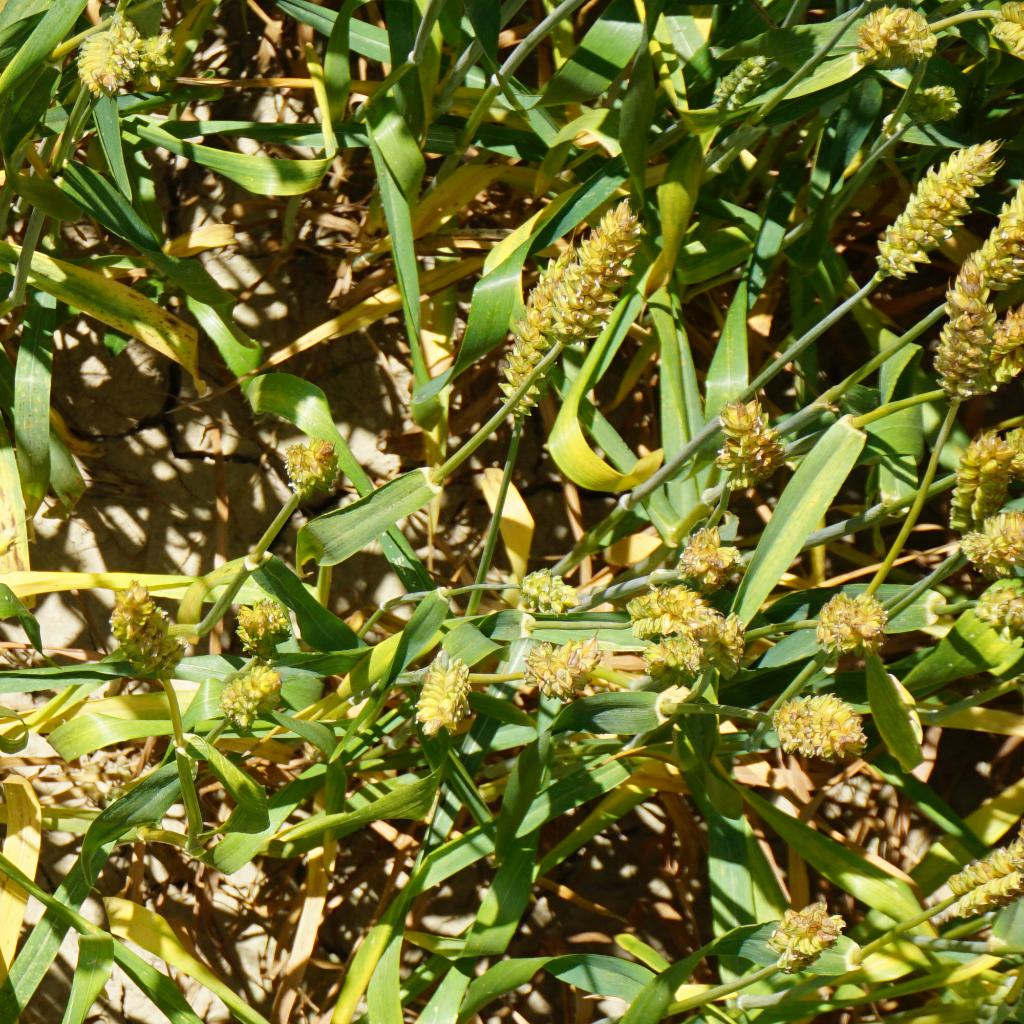
Country: France
Location: Gréoux
Wheat development stage: Filling - Ripening